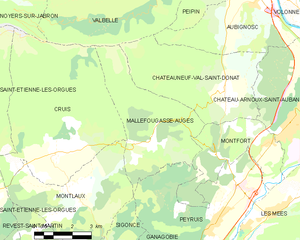
Carte des communes françaises: Mallefougasse-Augès
Mallefougasse-Augès est une commune française, située dans le département des Alpes-de-Haute-Provence en région Provence-Alpes-Côte d'Azur.